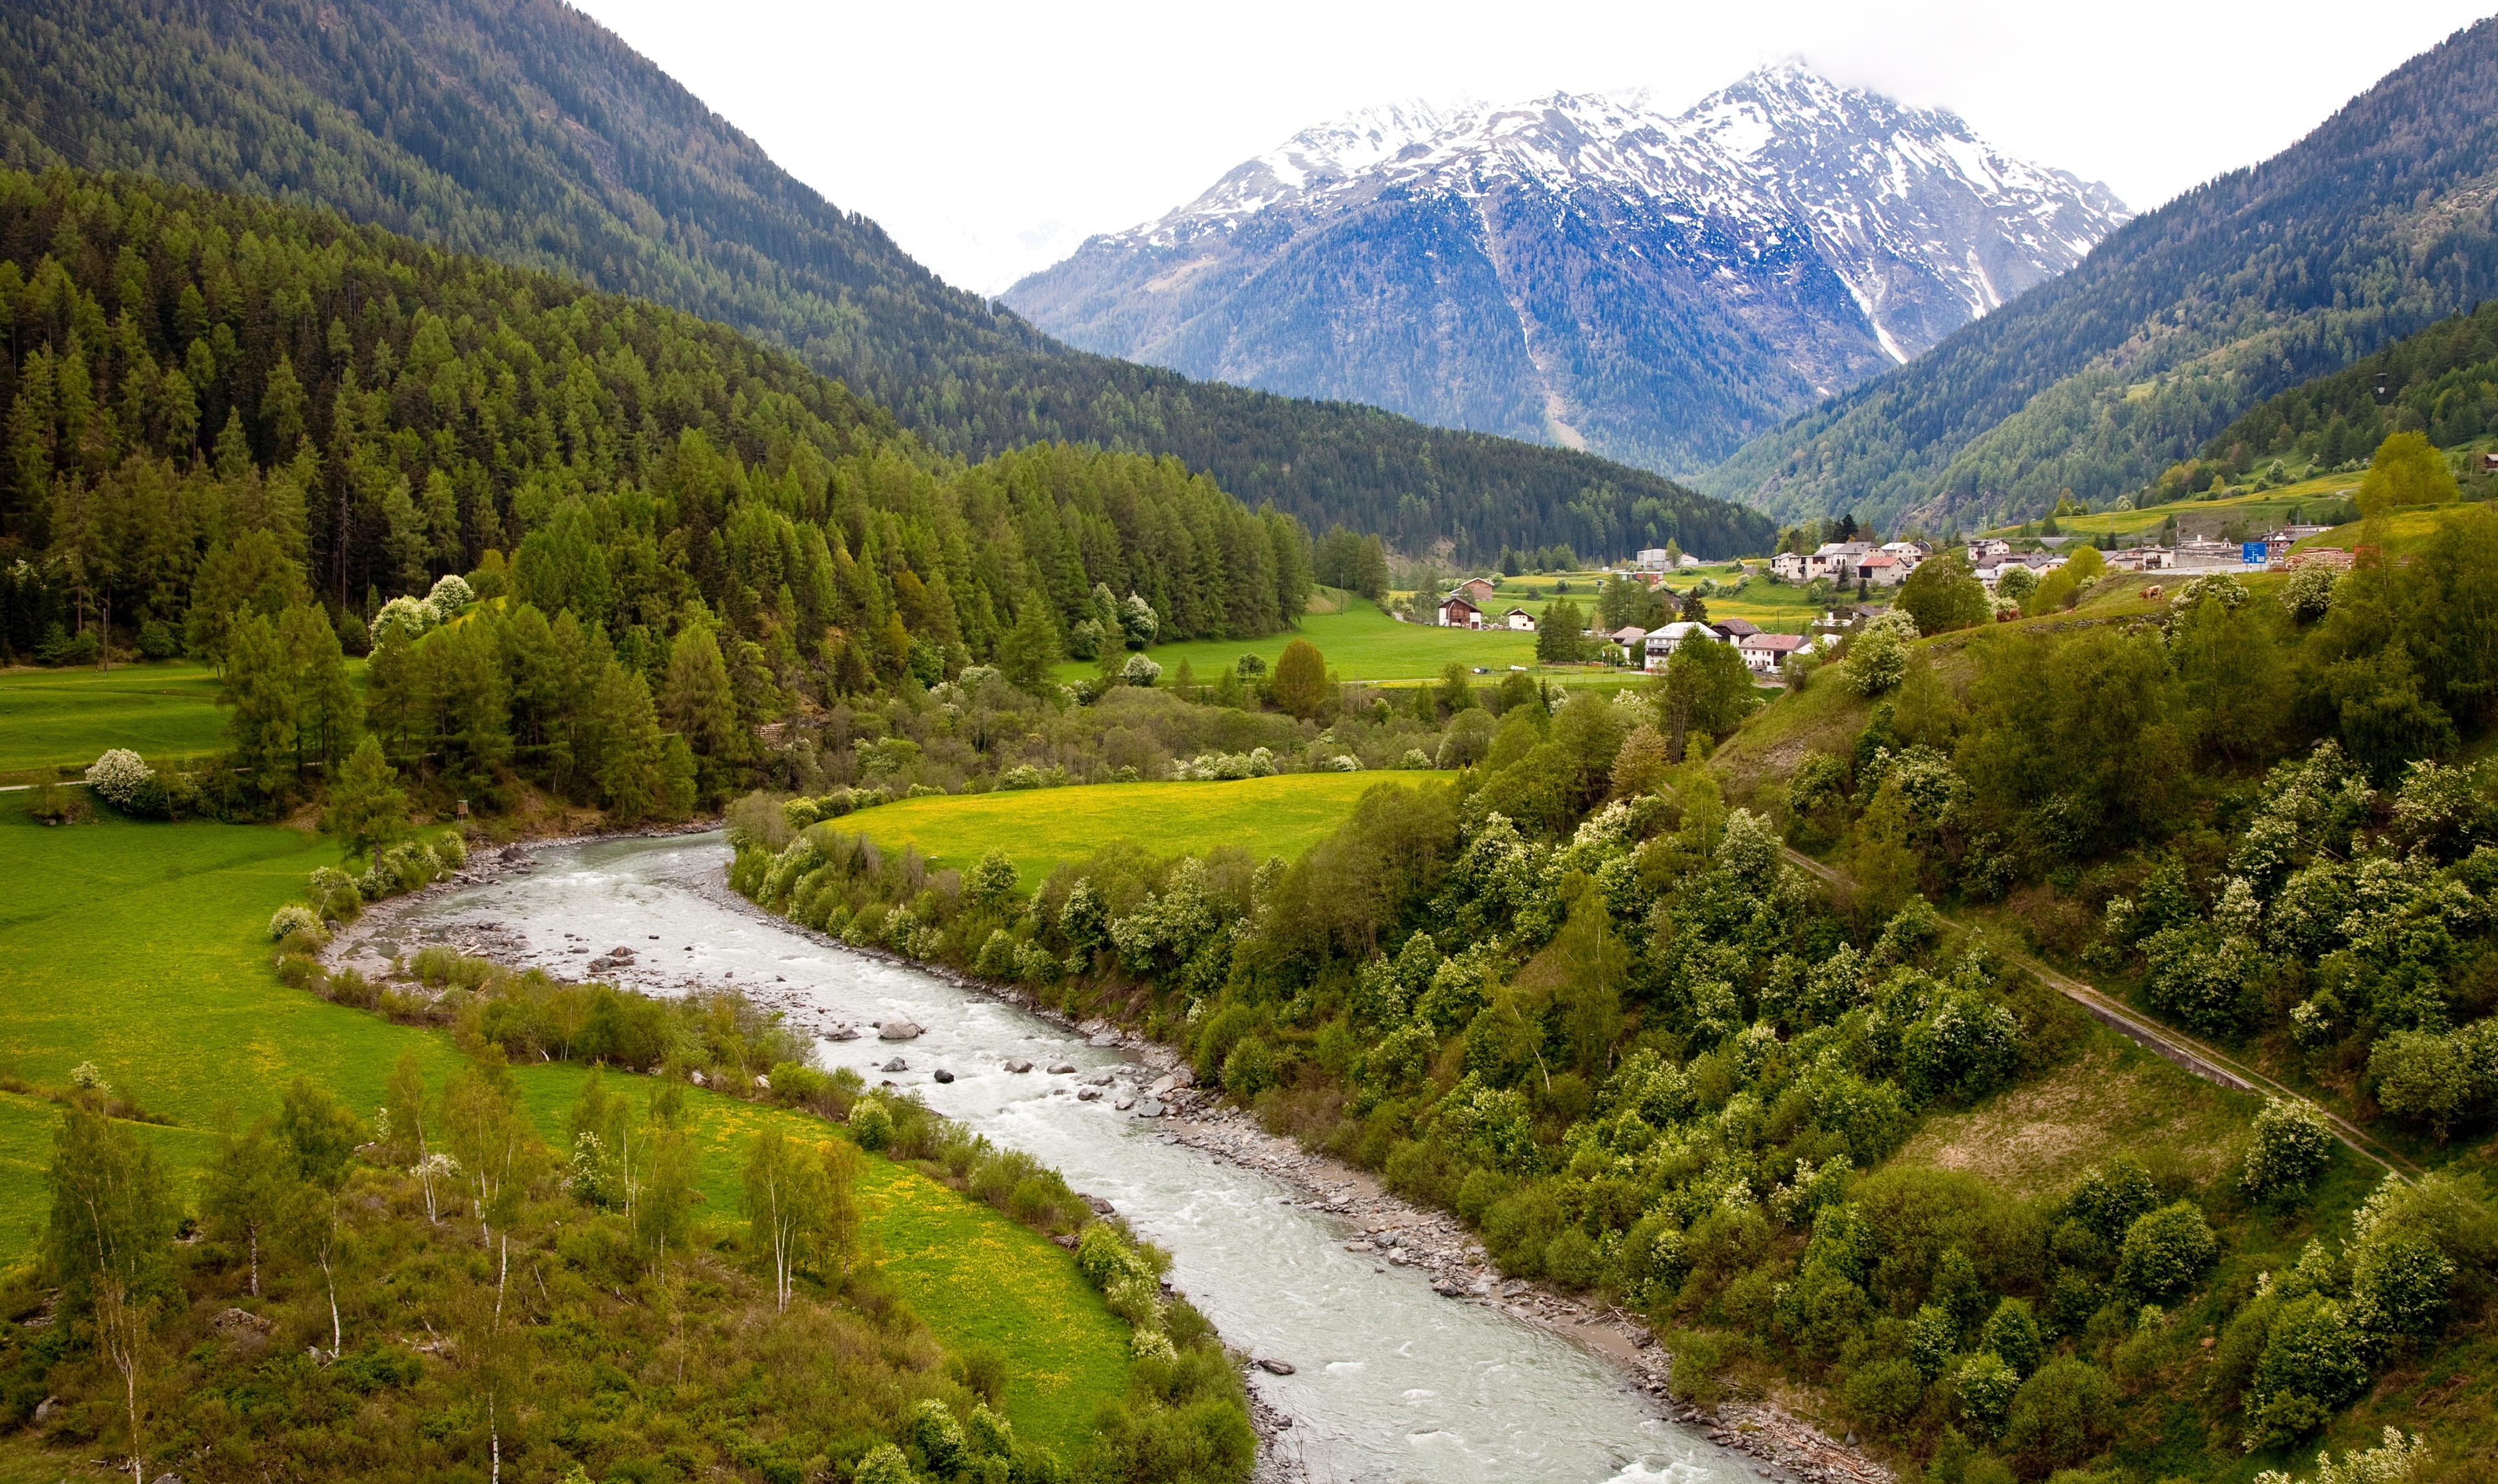
landscape, mountain, meadow, hill, river, valley, mountain range, europe, scenic, fjord, reservoir, tourism, ridge, austria, alps, plateau, loch, ecosystem, landform, tarn, mountain pass, hill station, geographical feature, mountainous landforms